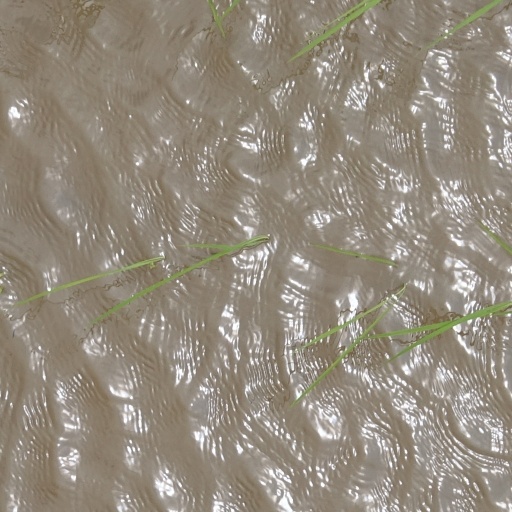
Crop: rice